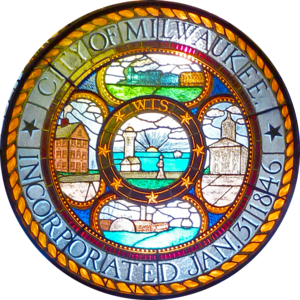
Milwaukee est la plus grande ville de l'État du Wisconsin et la 25ᵉ ville des États-Unis de par sa population. La ville est le siège du comté de Milwaukee, dans le sud-est du Wisconsin, sur la rive du lac Michigan. Elle est située à environ 150 km au nord de Chicago. En 2011, selon le Bureau du recensement des États-Unis, sa population était de 597 867 personnes dans une agglomération de 2 025 898 habitants.